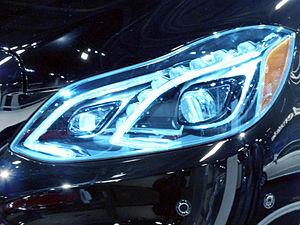
Les phares d'automobiles sont des projecteurs de lumière destinés à l'éclairage de la route empruntée par un véhicule la nuit. Ils sont un constituant de l'éclairage standard des automobiles. Ils servent aussi à rendre le véhicule plus facilement visible par les autres, notamment par temps de pluie. Il existe également des phares de jour destinés à accroître la visibilité diurne.